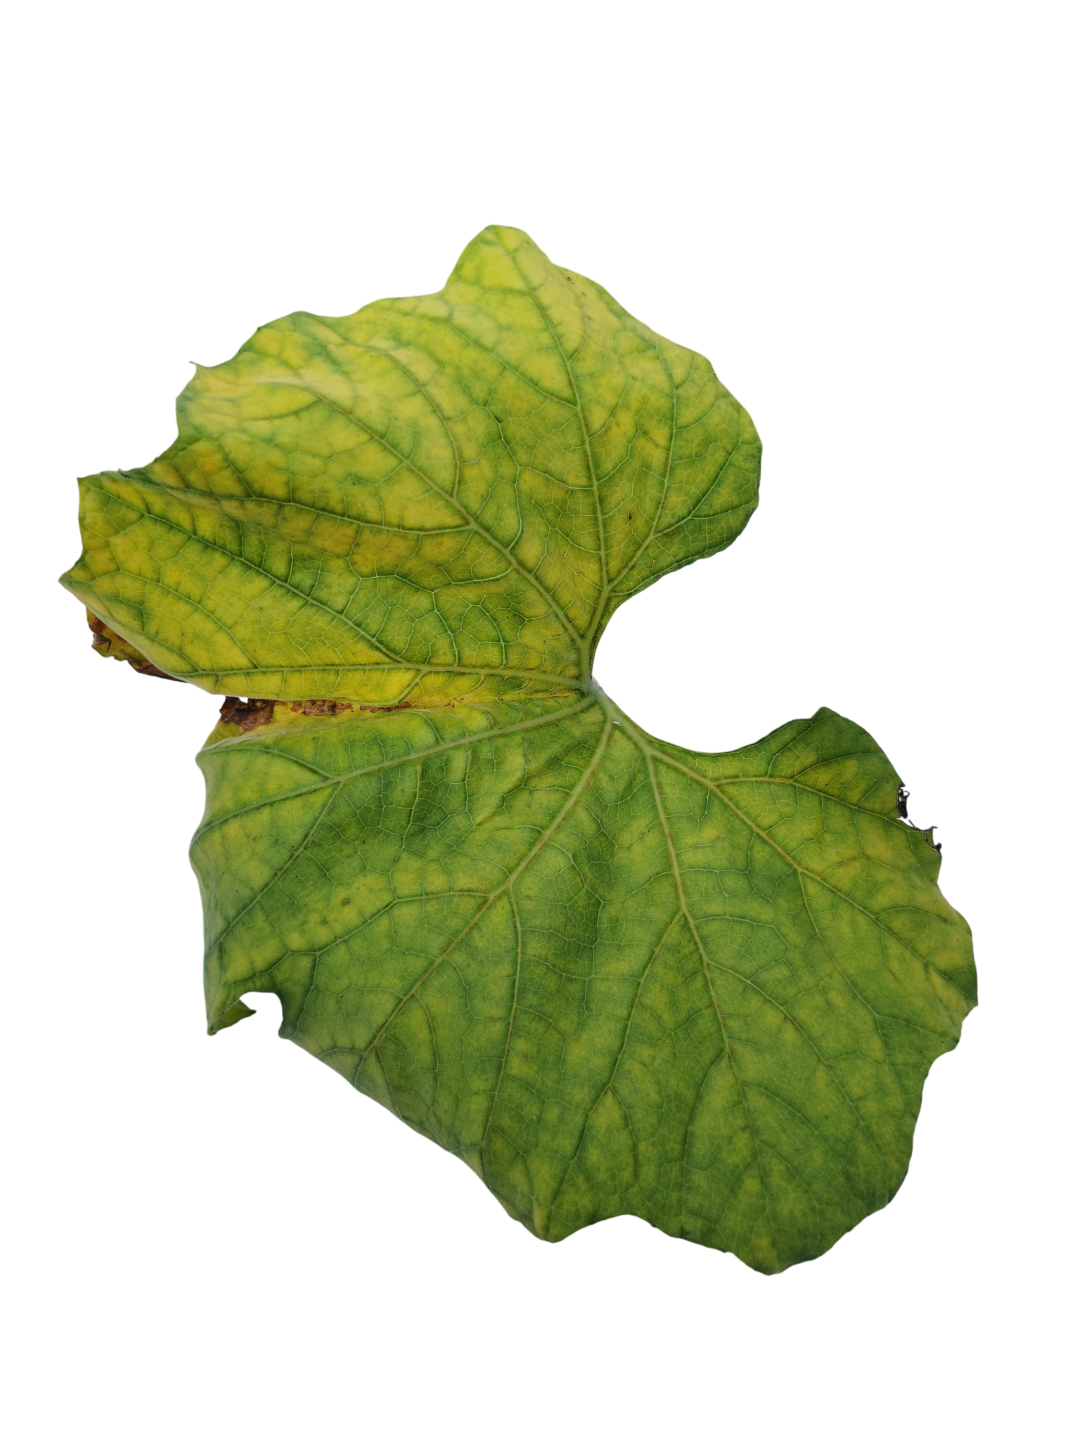
Crop: Bottle Gourd
Label: Downy_Mildew